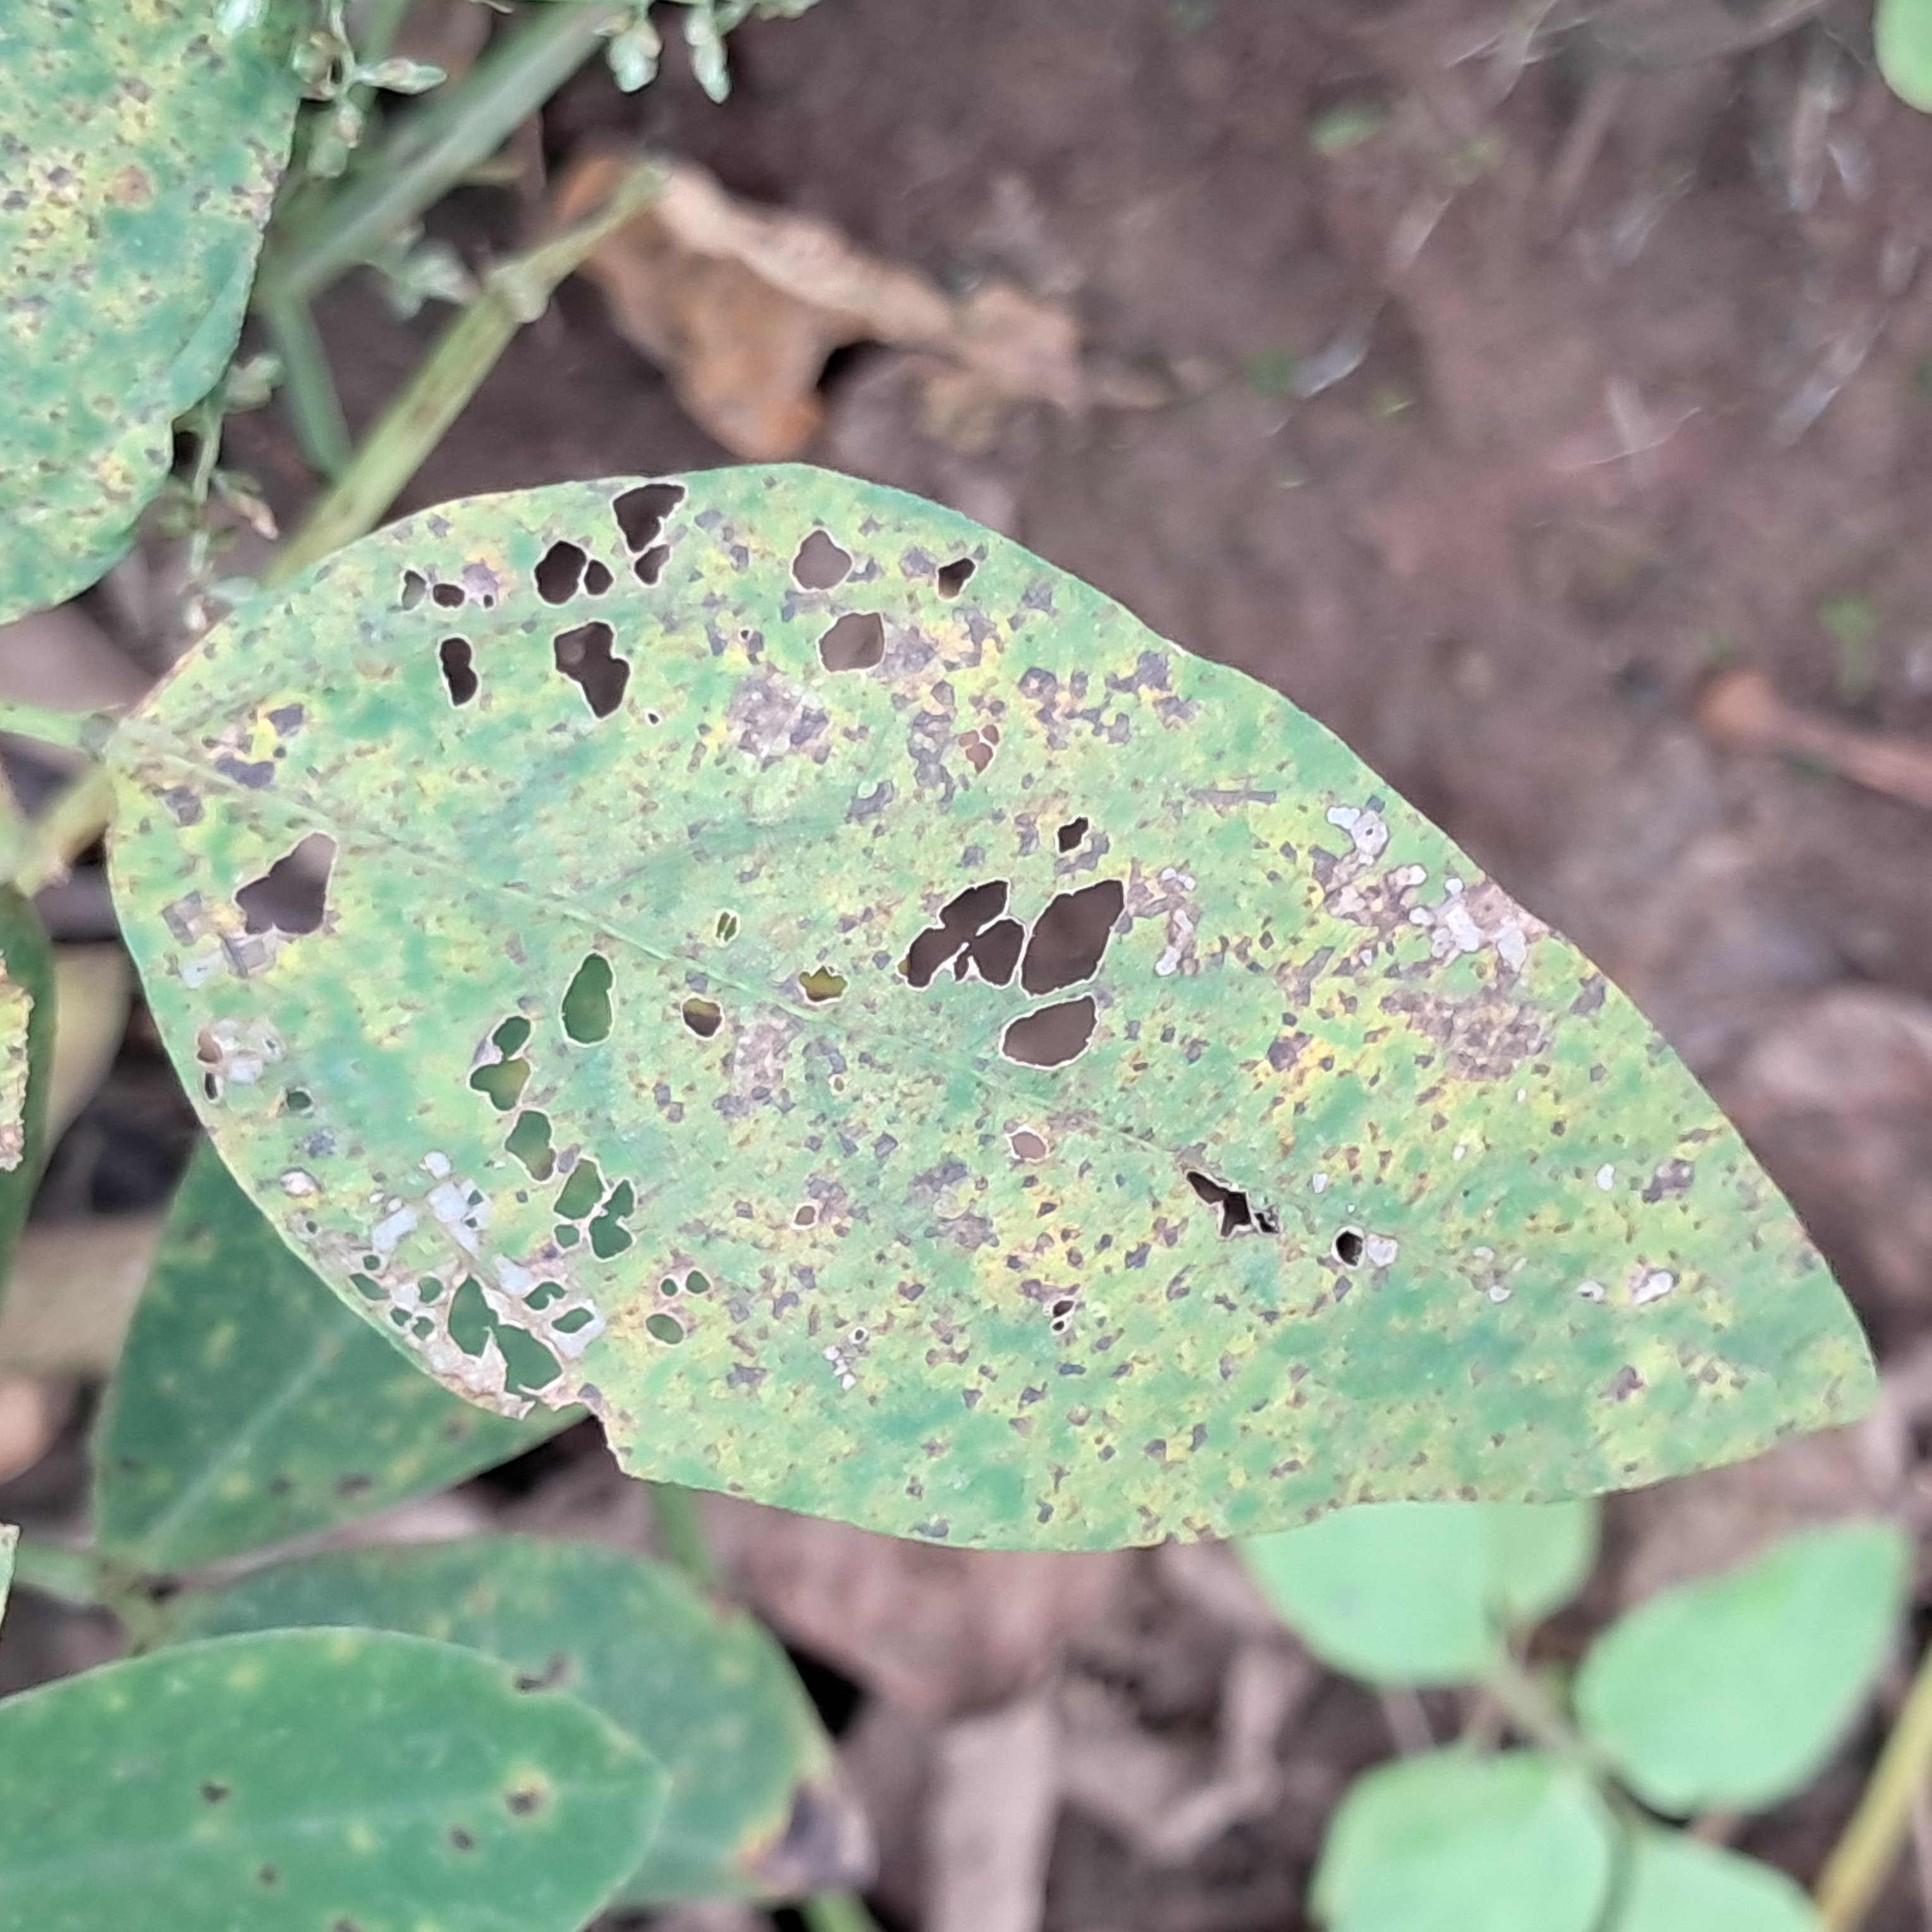
Label: Rust